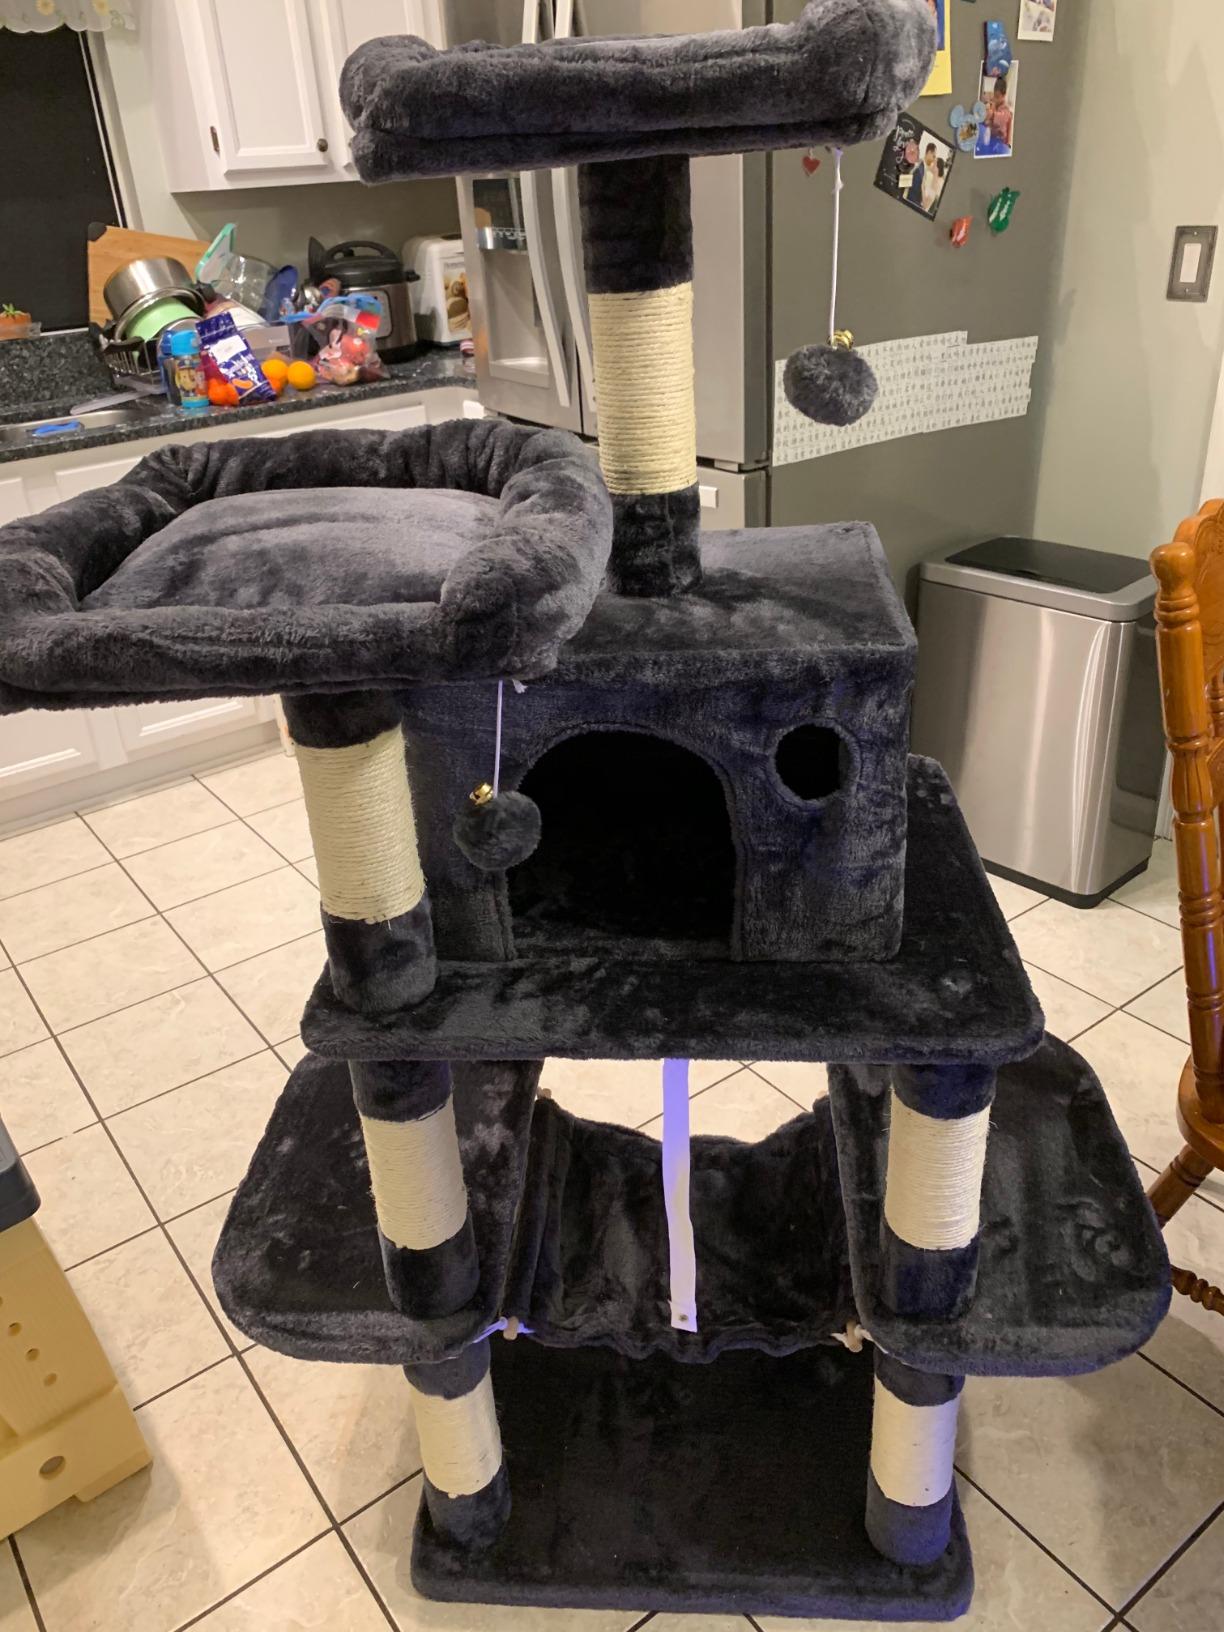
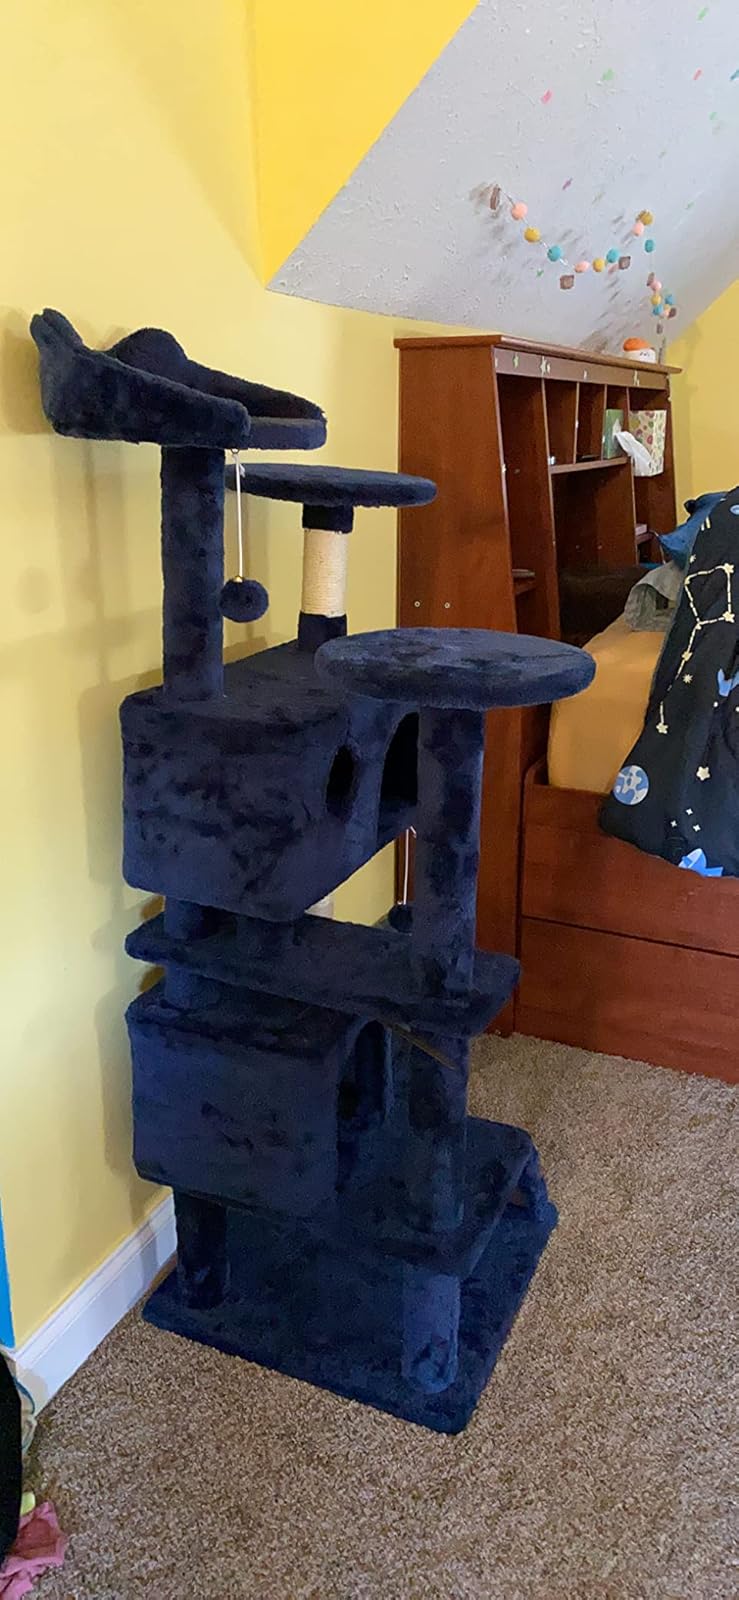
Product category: items_cat tree
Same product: no